Mikhail Eisenstein

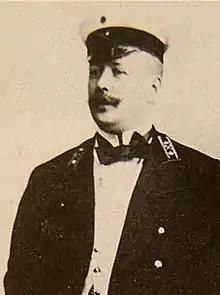
Mikhail Eisenstein

Mikhail Osipovich Eisenstein (– 2 July 1920) was a civil engineer and architect working in Riga, the present-day capital of Latvia, when the city was part of the Russian Empire. He was active as an architect in the city at a time of great economic expansion and consequent enlargement, which coincided with the flourishing of Art Nouveau architecture. During the years 1901–1906, Eisenstein designed many of the best-known Art Nouveau buildings of Riga. His son, Sergei Eisenstein, became a well-known Soviet film director.